John E. Madden

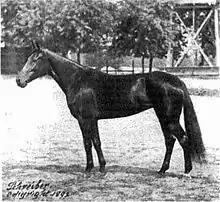
Nancy Hanks in 1892.

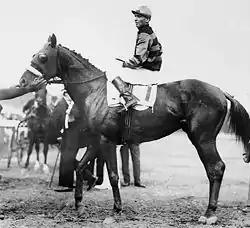
Sir Barton, pictured in 1919 with jockey Johnny Loftus, was the first Triple Crown winner.

Madden was an active trainer from 1888 to 1912, conditioning a total of eight champion Thoroughbred horses. He was the nation's leading trainer from 1901 to 1903. During his training and breeding career, Madden mentored William Collins Whitney, a former Secretary of the Navy and fellow Thoroughbred enthusiast. At Madden's urging, Whitney bought the stallion Hamburg in 1900 after Marcus Daly's death, paying $60,000. Madden sold many other of his horses to Whitney.